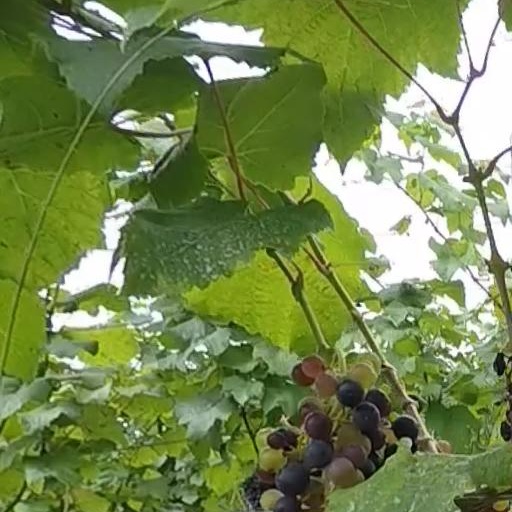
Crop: grape